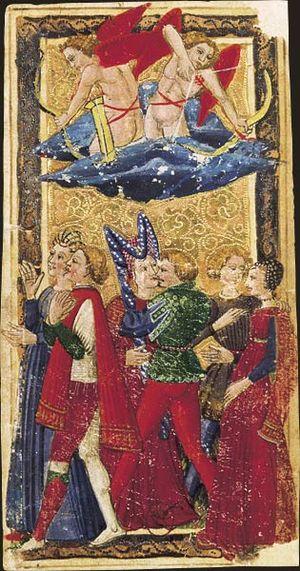
L'Amoureux est la sixième carte du tarot de Marseille.